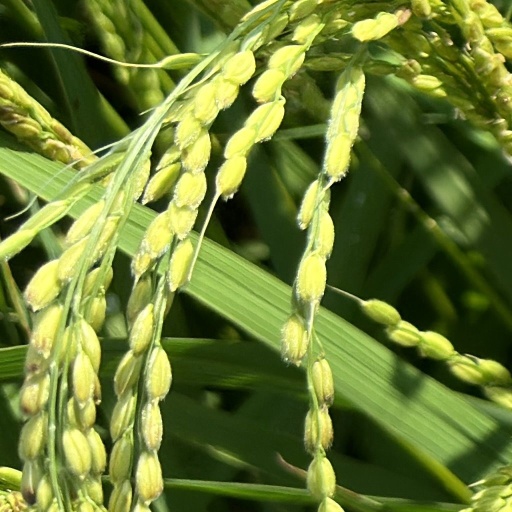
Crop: rice